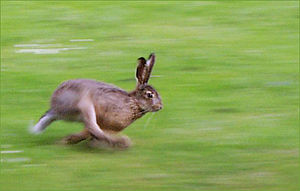
Europæisk hare / Billeder
Løbende europæisk hare (Lepus europaeus).
Den europæiske hare, eller blot kaldt haren, er en hareart, der findes i Europa samt som indført art i både Australien, Syd- og Nordamerika. Den lever i mange forskellige slags terræn, men især i det dyrkede landbrugsland. Haren er en typisk planteæder og er mest aktiv om natten. Herhjemme er den udbredt over hele landet, men er blevet sjældnere i de seneste årtier. Den er et vigtigt jagtvildt.